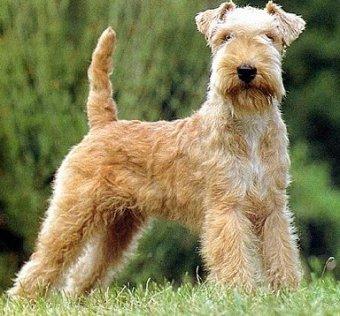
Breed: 226-n000057-wire_haired_fox_terrier